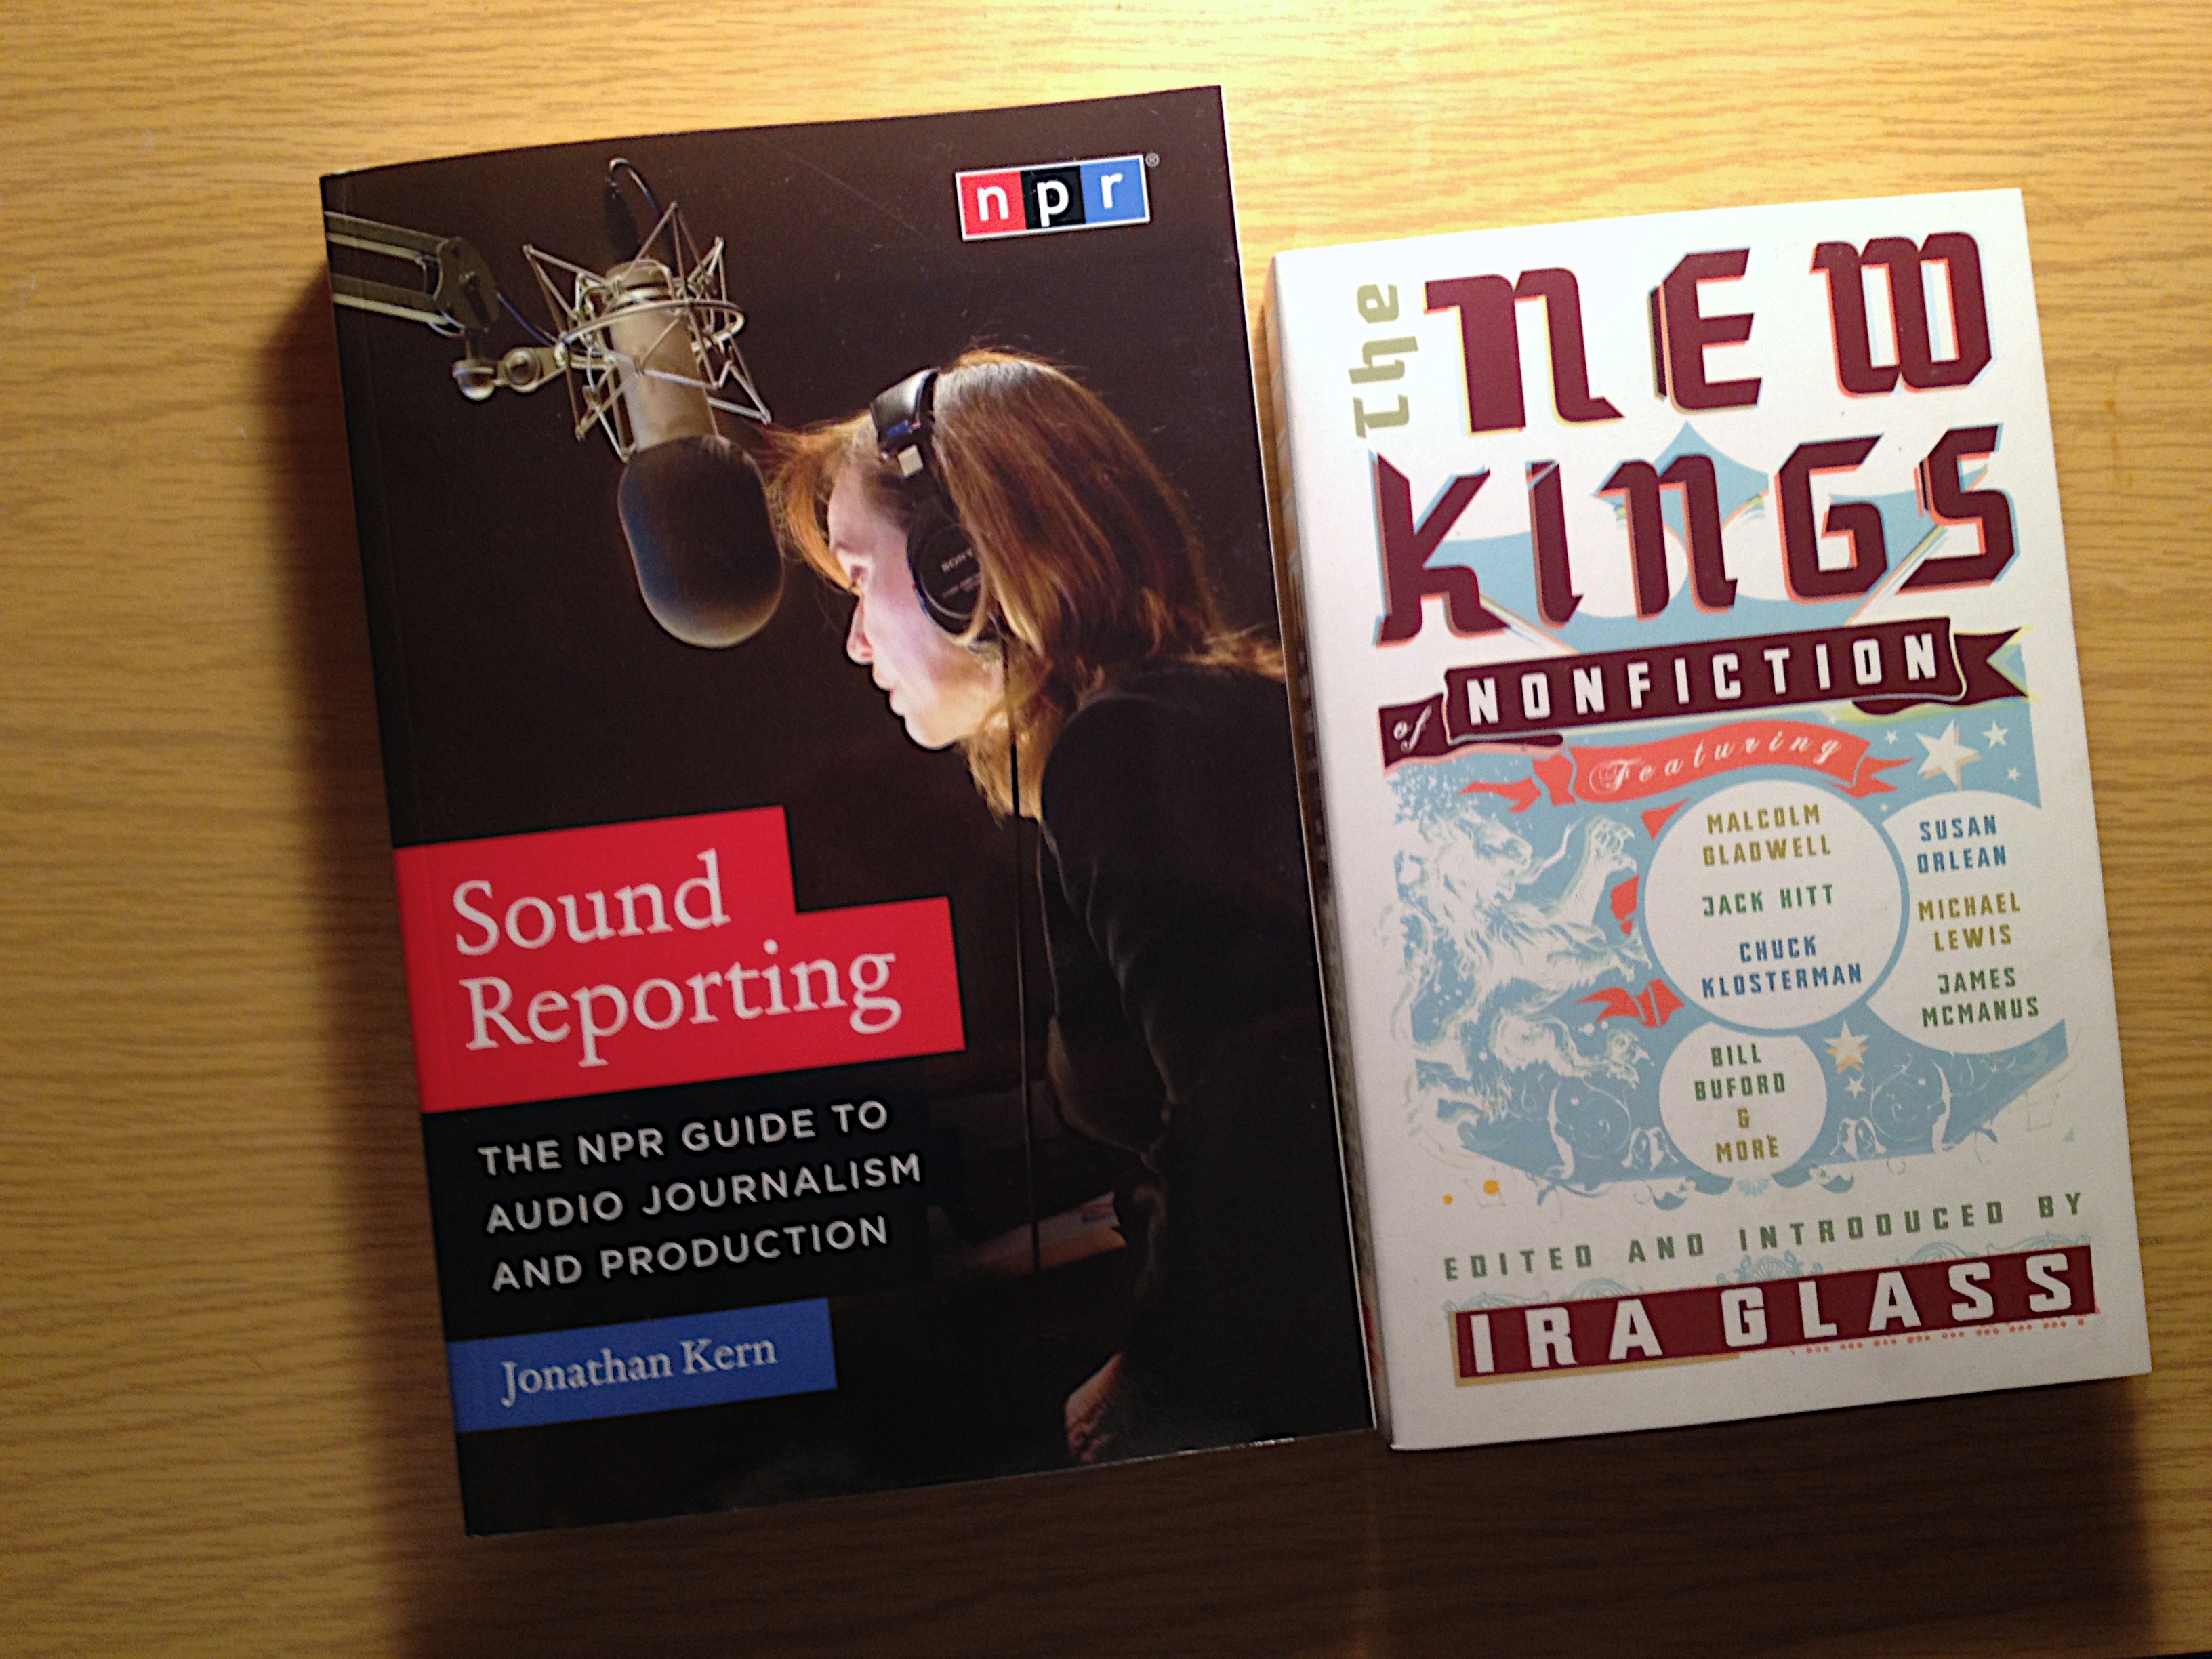
advertising, brand, design, audio, books, poster, graphic design